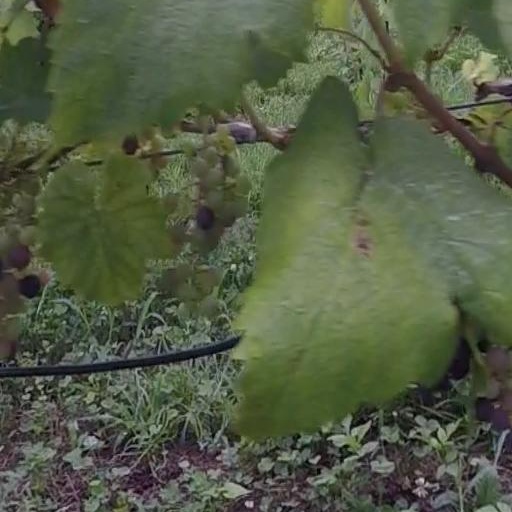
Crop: grape